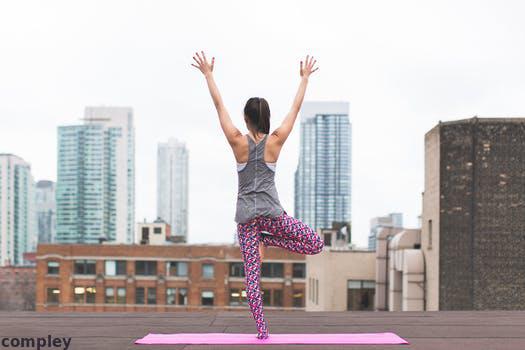
Label: Watermark